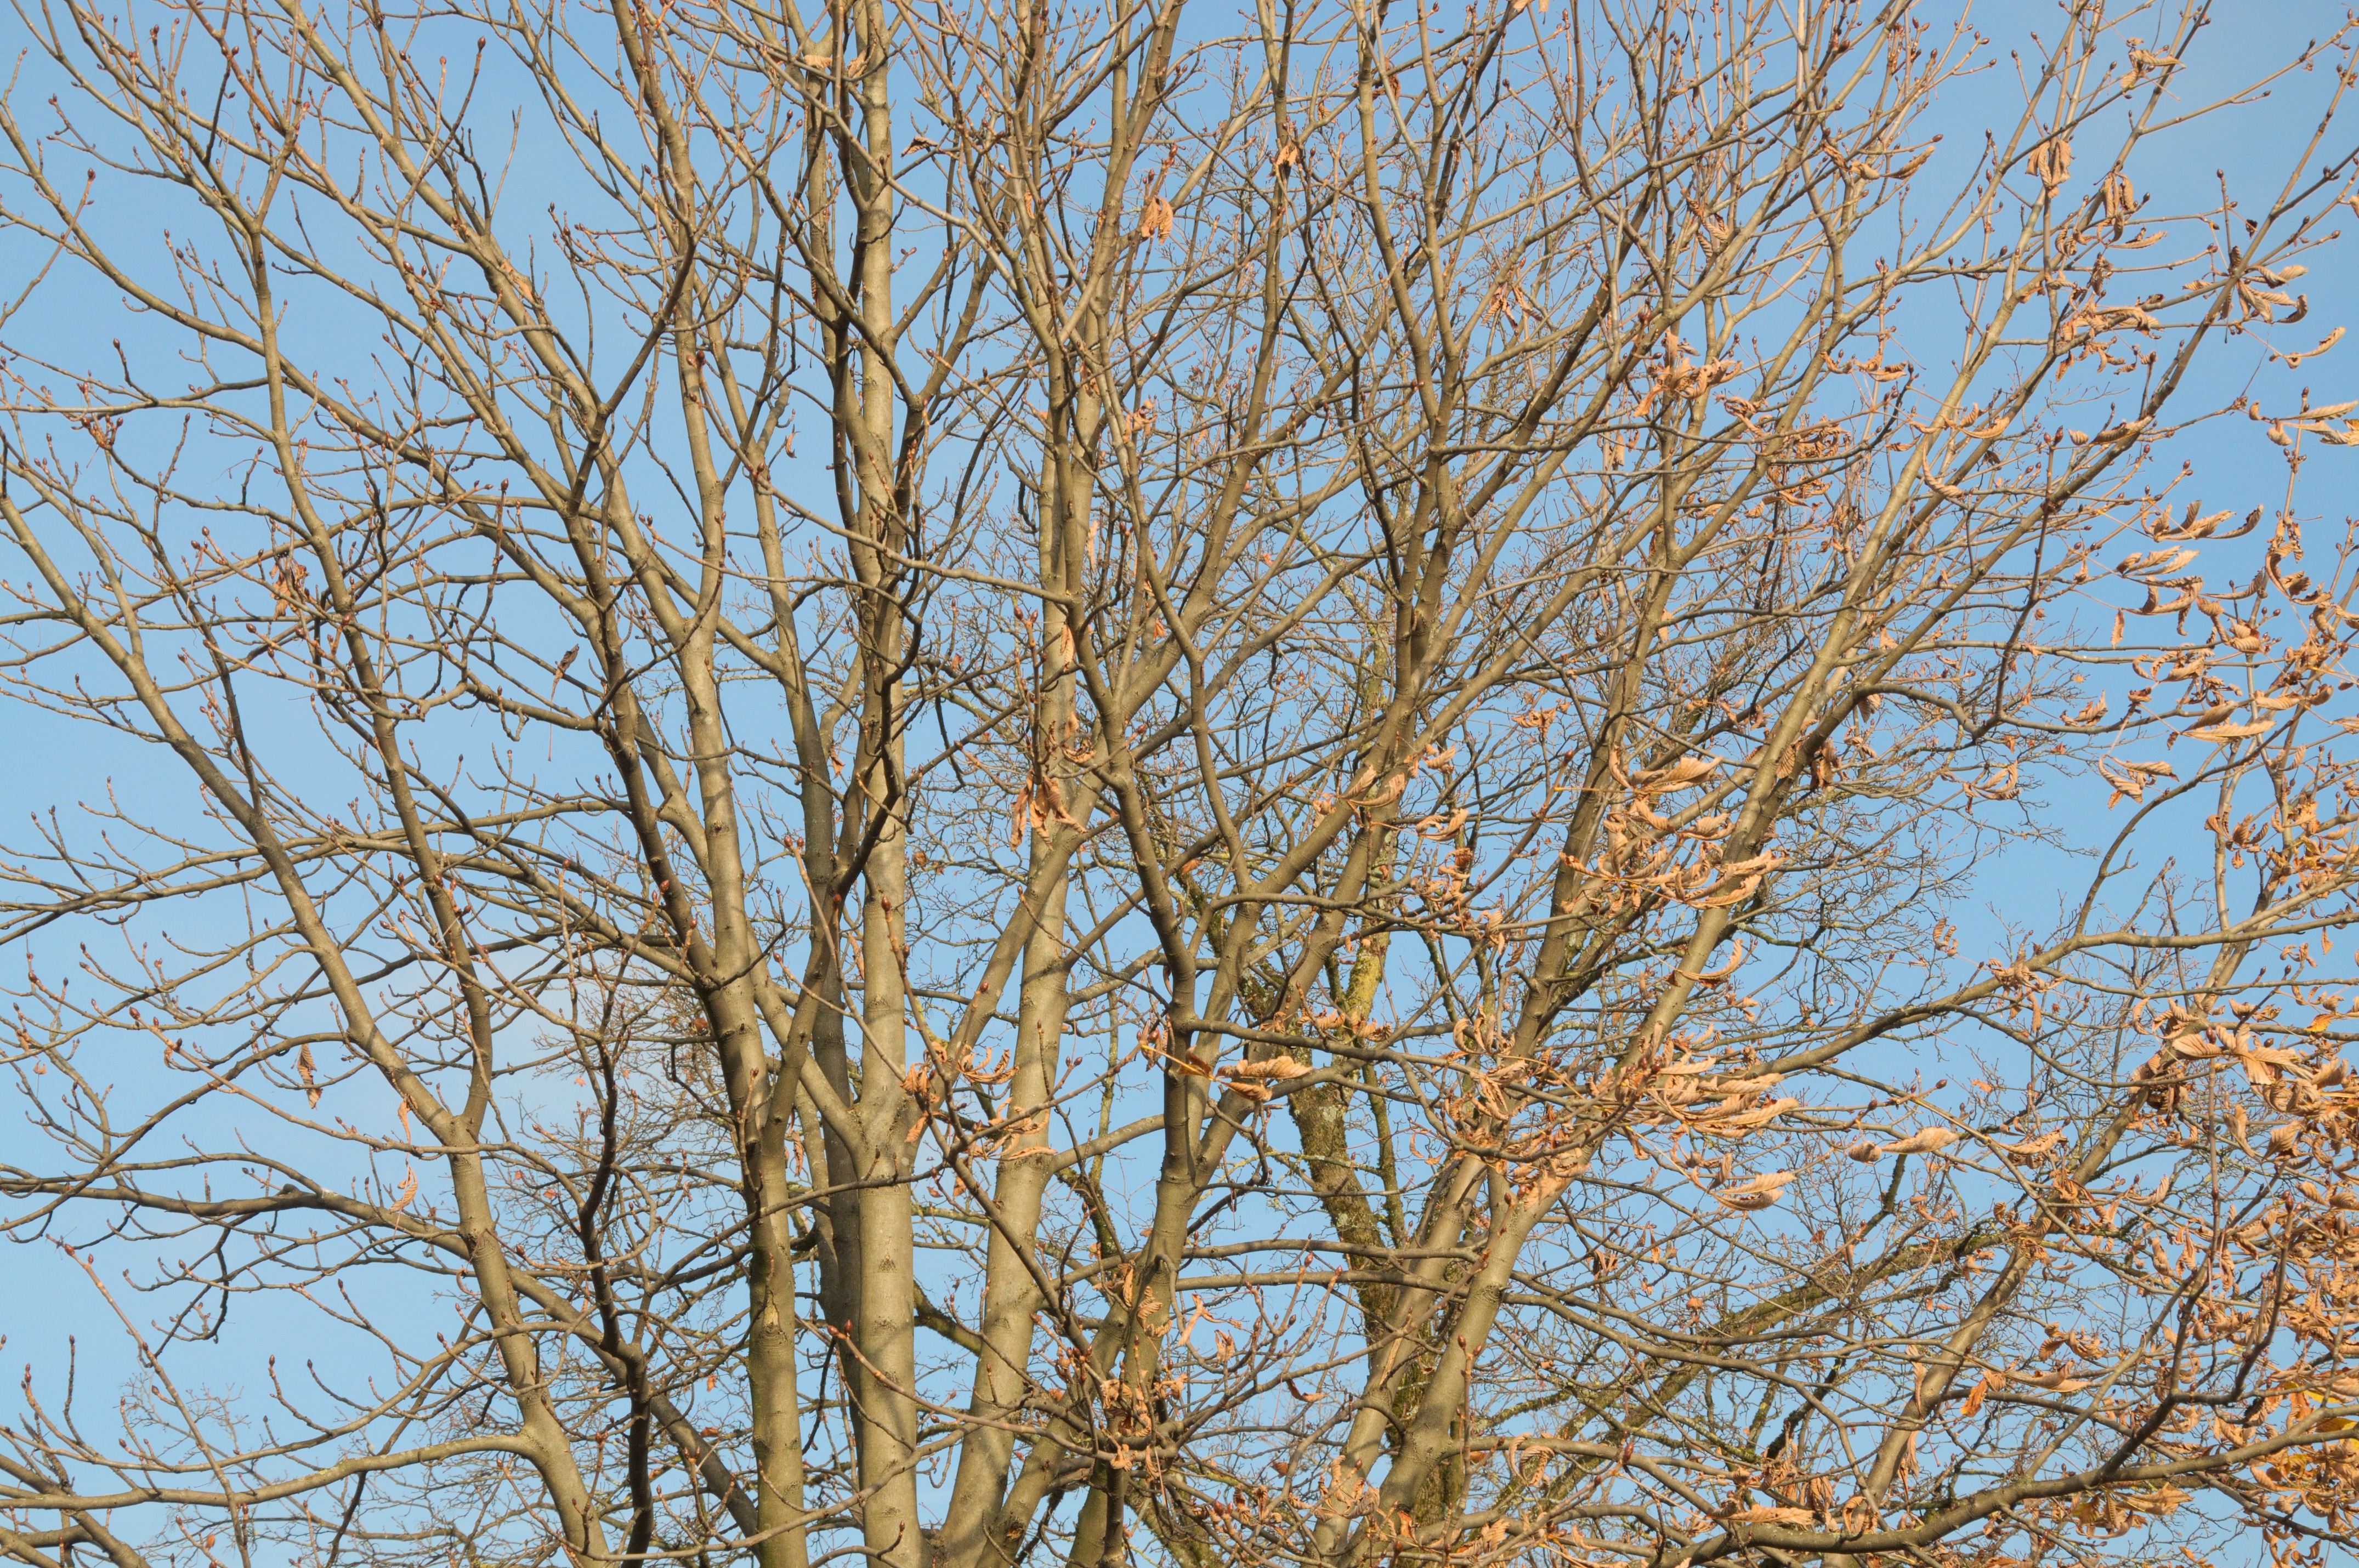
tree, branch, winter, plant, leaf, flower, birch, autumn, season, aesthetic, branches, flowering plant, woody plant, land plant